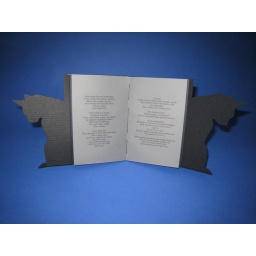
Two black cat cutouts in the center of the book, seen in the open position.